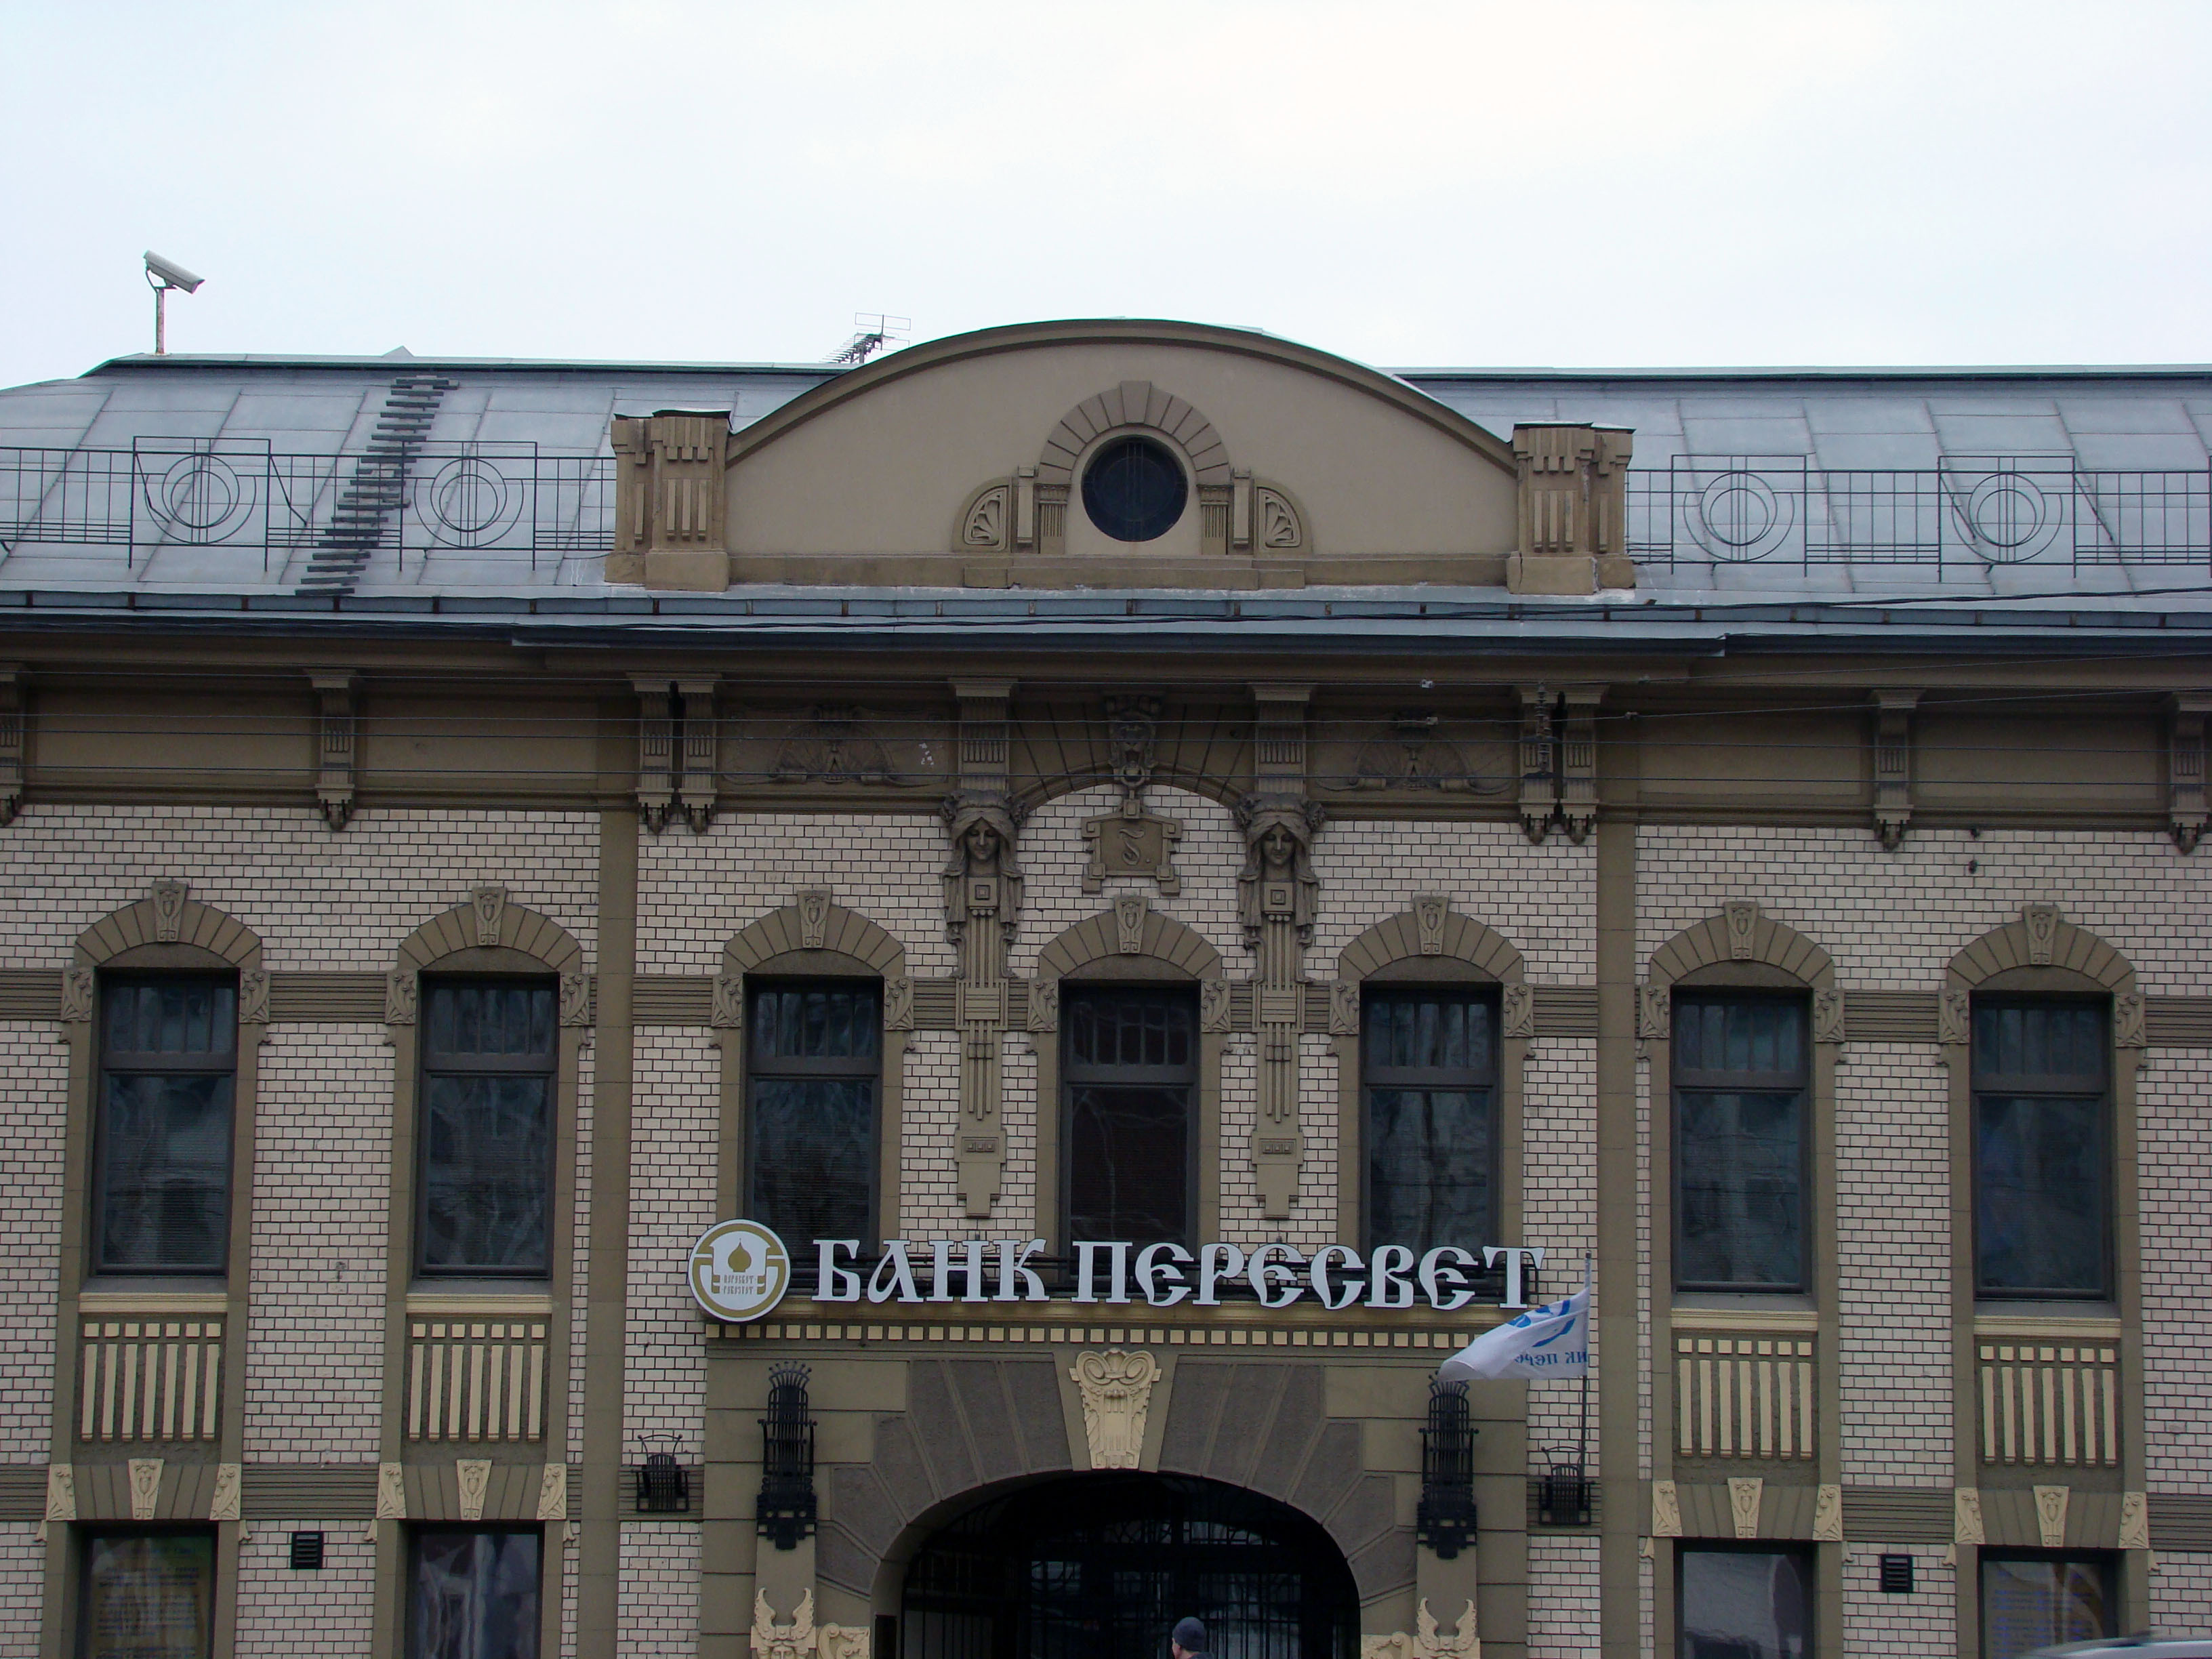
architecture, window, building, city, cityscape, downtown, facade, property, synagogue, sony, moscow, russia, cityscapes, moskau, moscou, dsc, h9, dsch9